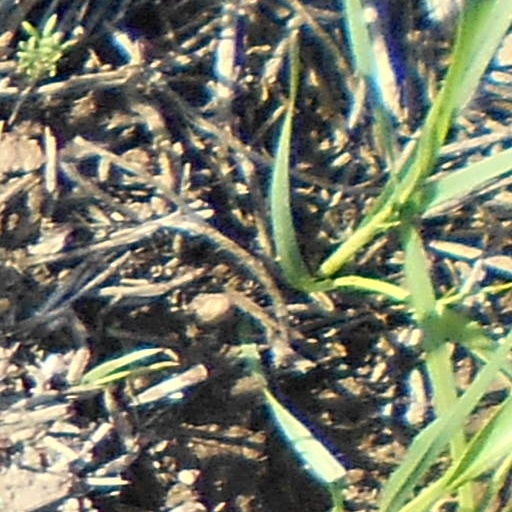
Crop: wheat